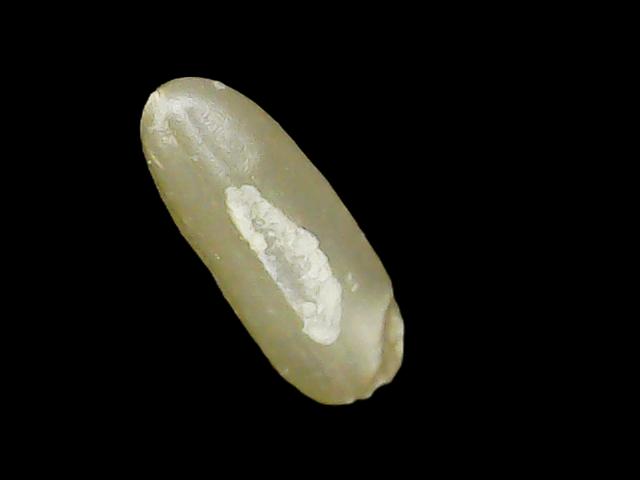
Rice variety: Binadhan24